Egmont Bight

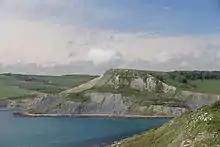
Egmont Point, seen from St Aldhelm's Head

On foot the stony beach is only accessible at low tide by walking west around Egmont Point from the beach at Chapman's Pool. There is no safe route down from the clifftop coast path, across Houns-tout cliff, nor around the Freshwater Steps promontory at the beach's western end.